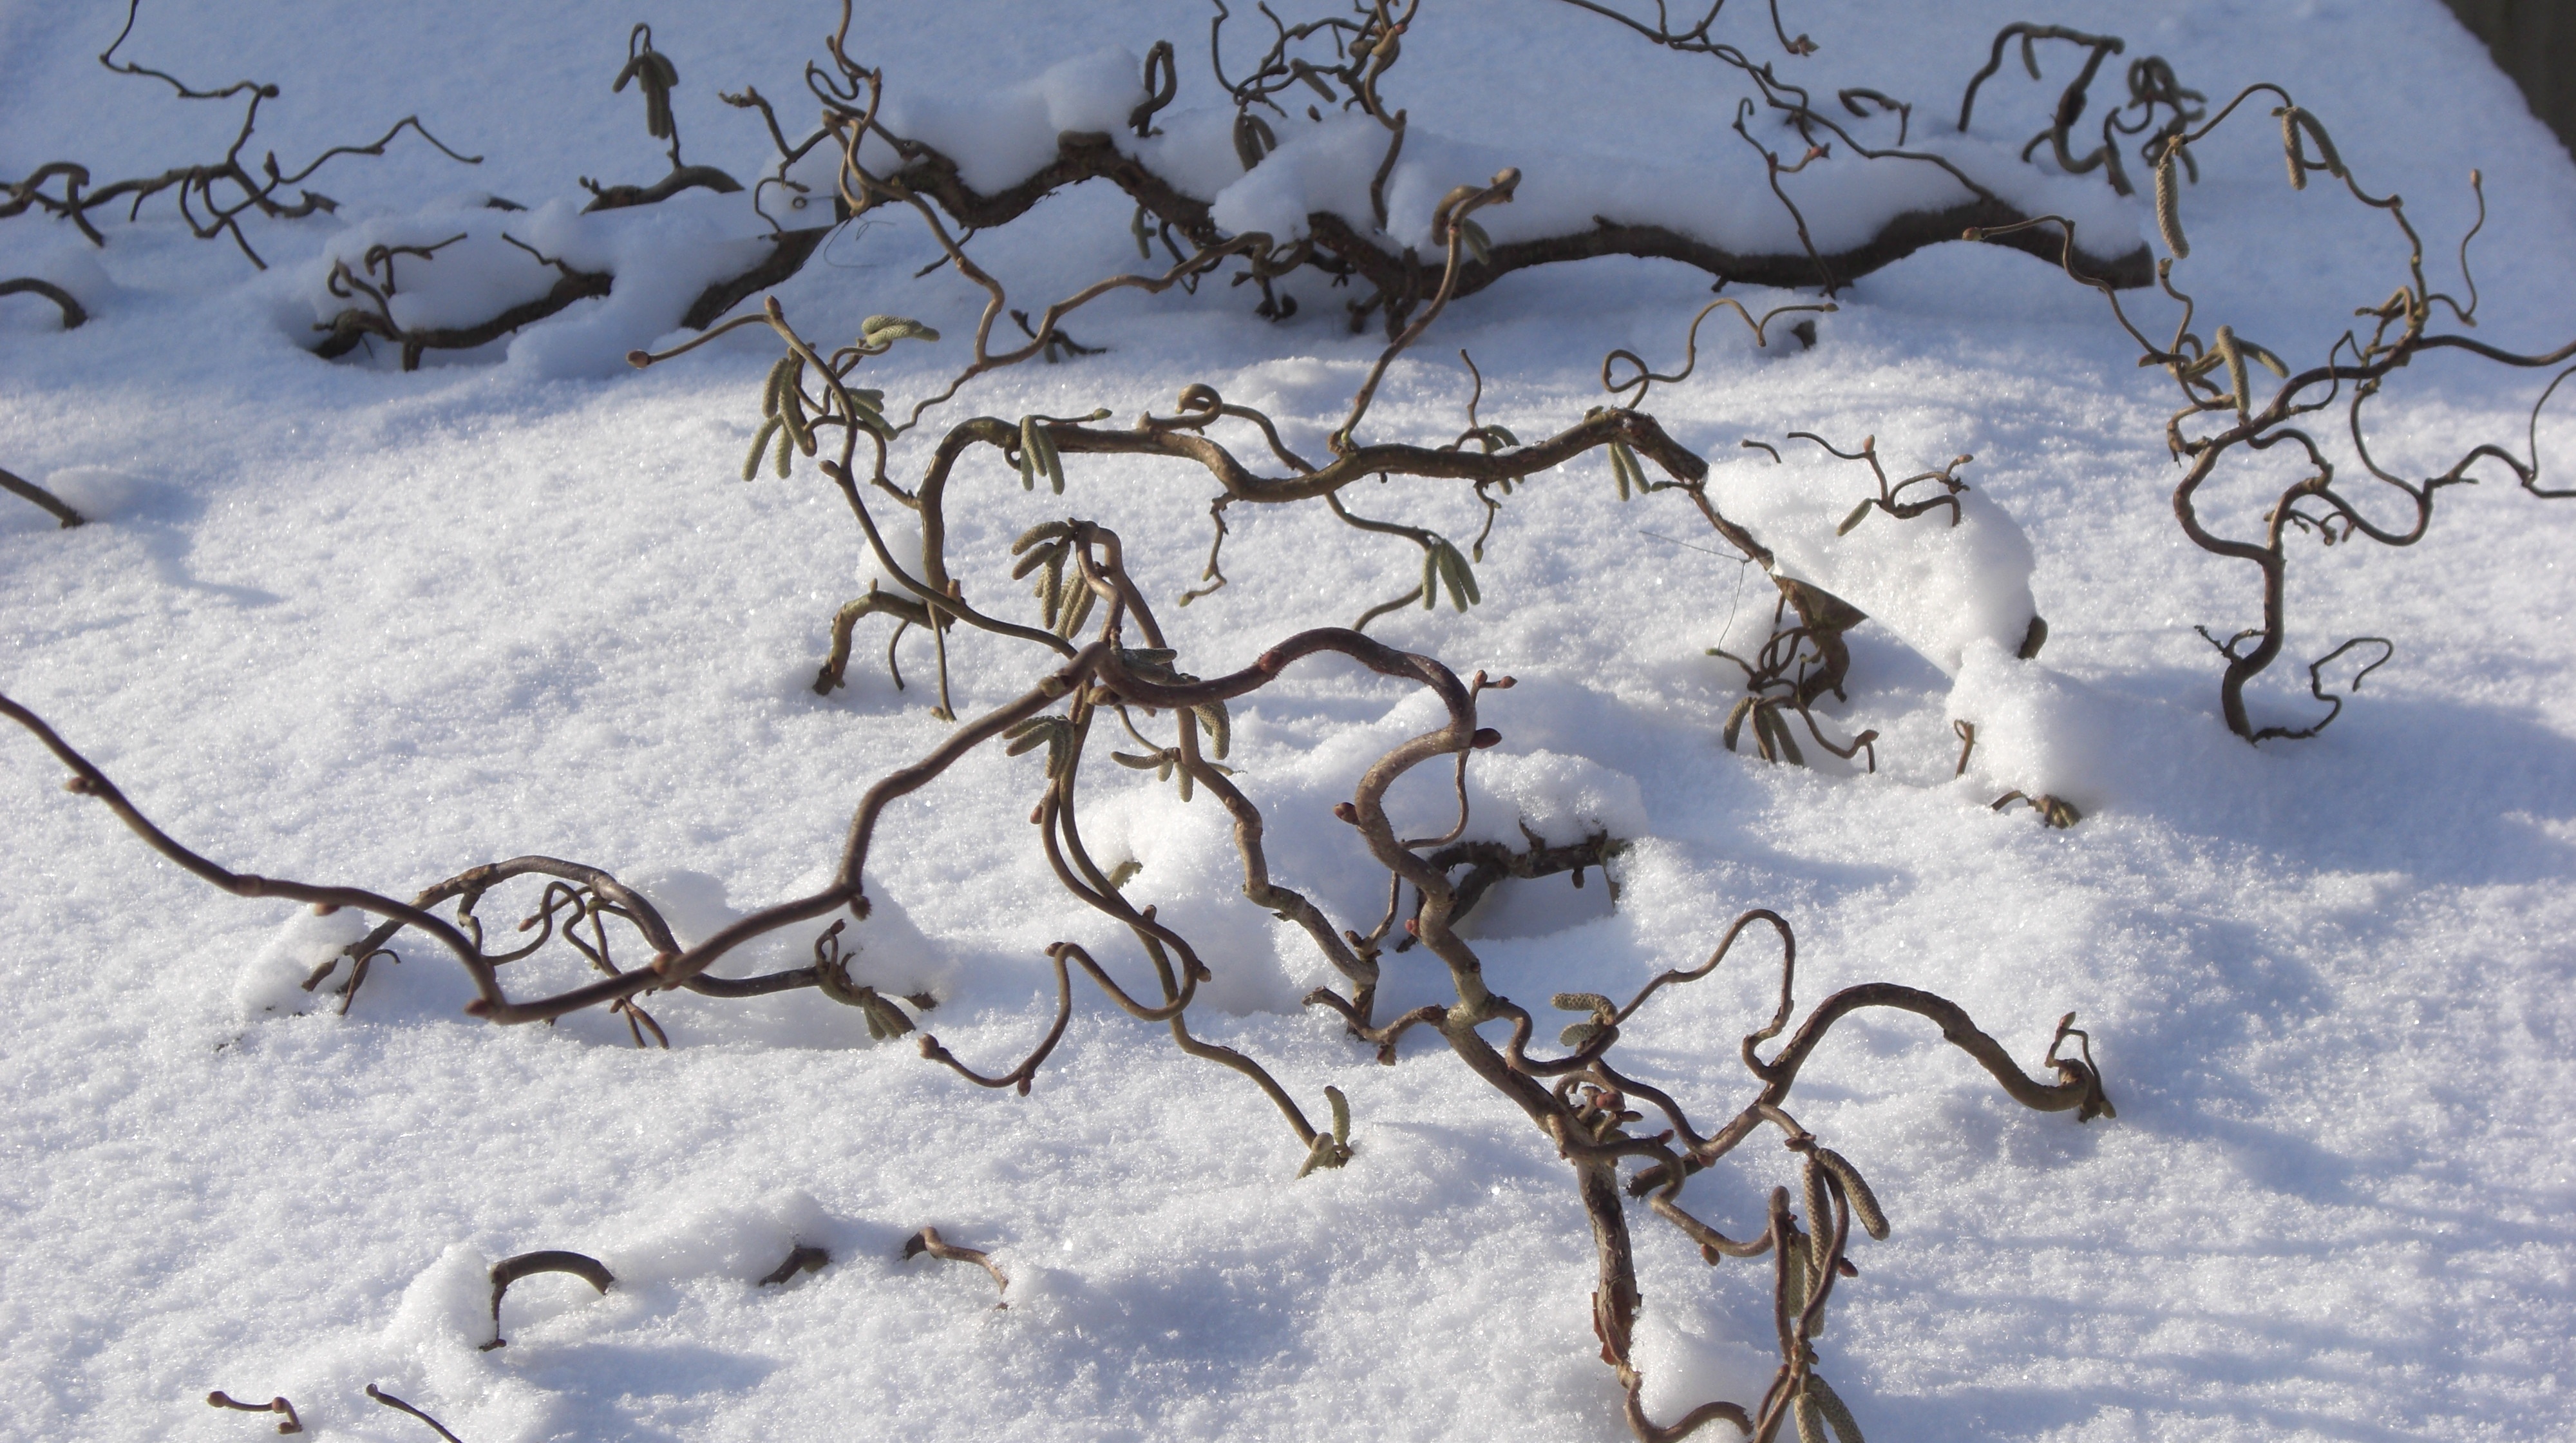
tree, branch, snow, winter, leaf, frost, ice, weather, snowy, season, twig, freezing, covered branches